George R. Christmas

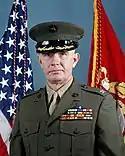
Colonel George W. Christmas, commanding officer of 3rd Marines

In July 1986, Christmas was assigned duty as director, Amphibious Warfare School. He was promoted to the rank of brigadier general on May 13, 1988, and assigned duty as the assistant division commander, 3rd Marine Division, FMF/commanding general, 9th Marine Expeditionary Brigade, Okinawa, Japan, in June 1988. He assumed command of the 3rd Force Service Support Group on August 18, 1989. On May 18, 1990, he again took command of the 9th MEB in addition to his duties as commanding general, 3rd FSSG.